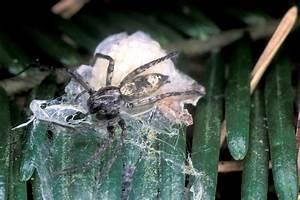
spider